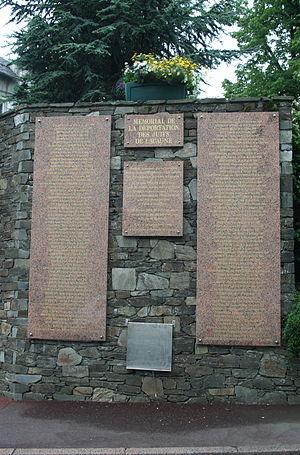
Lacaune (Tarn) - Mémorial de la déportation des 119 juifs de Lacaune. Le 26/8/1942, 90 juifs ont été arrêtés déportés à Drancy puis Auschwitz. Le 20/2/1943, 29 hommes ont été déportés vers Maidanek. Mémorial inauguré le 17/4/1999.
Lacaune est une commune française située dans le département du Tarn, en région Occitanie.